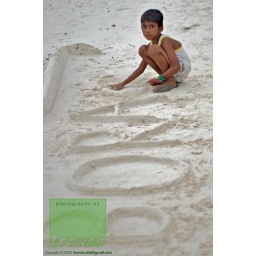
A little boy trying his luck to make money by making his own art out of sand